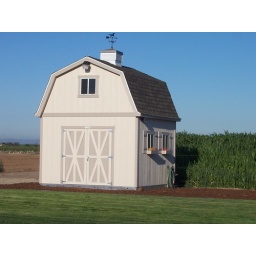
10x12 pro barn with cupola reverse paint scheme in field